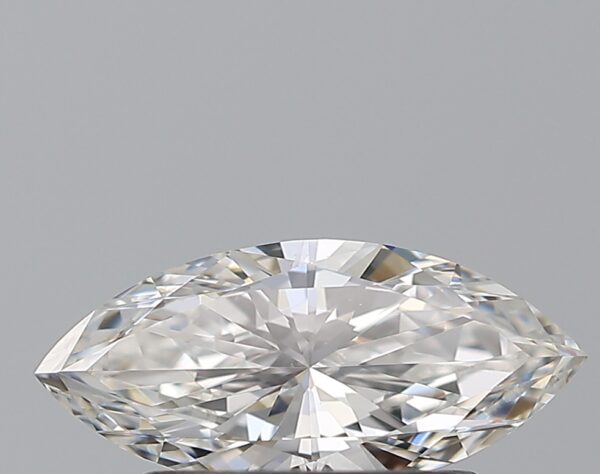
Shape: marquise
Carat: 0.51
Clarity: VVS2
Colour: E
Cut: EX
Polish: EX
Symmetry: VG
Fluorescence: ST
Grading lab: GIA
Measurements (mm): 8.91 x 4.06 x 2.42